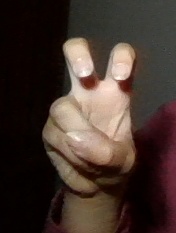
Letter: toot